Scooby-Doo! and the Gourmet Ghost

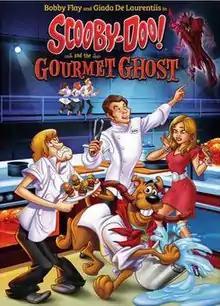
DVD cover

Scooby-Doo! and the Gourmet Ghost is a 2018 American animated comedy mystery film produced by Warner Bros. Animation and distributed by Warner Bros. Home Entertainment, and the thirty-first entry in the direct-to-video series of "Scooby-Doo" films. It premiered at San Diego Comic-Con on July 22, 2018. The film was released digitally on August 28, 2018, and was released on DVD on September 11, 2018.